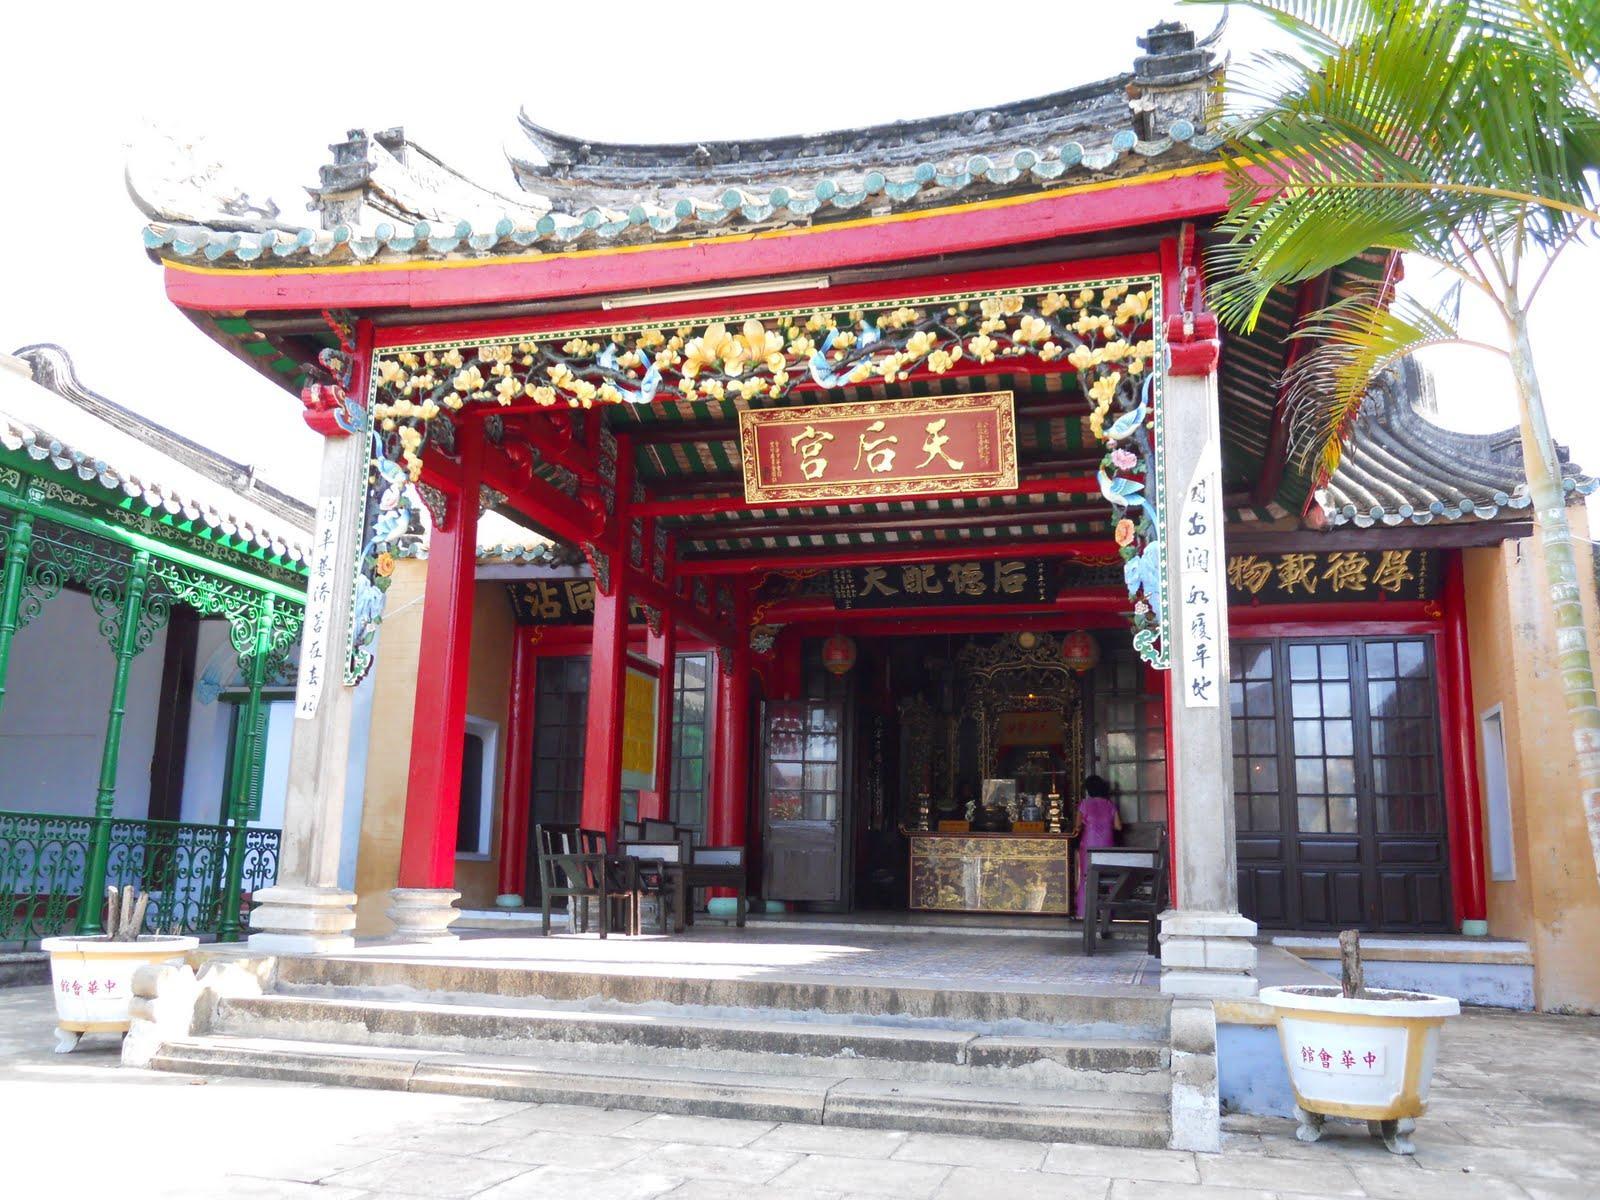
có một người đang đứng trước cửa của một nhà thờ